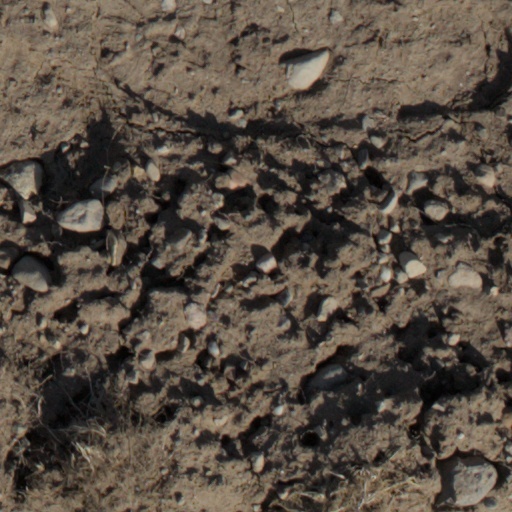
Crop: wheat